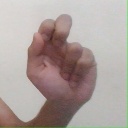
अक्षर: ढ